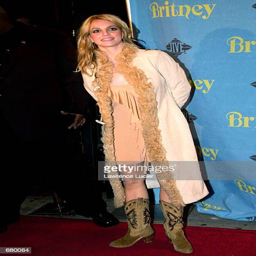
pop artist attends the release party for her new album